I'm a Celebrity...Get Me Out of Here! (British TV series)

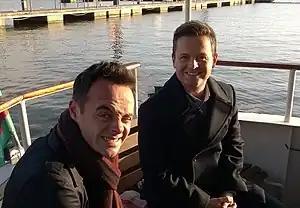
Ant & Dec have hosted the show together since it began in 2002, with the exception of the 2018 series.

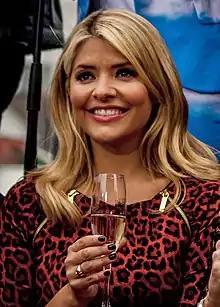
Dec was joined by Holly Willoughby for the 2018 series

In return for their appearance on "I'm a Celebrity...Get Me Out of Here!", the celebrities are asked to nominate a charity to which the producers, ITV Studios, make donations. The celebrities themselves are also paid a fee to compensate them for possible loss of earnings while they are in the jungle. The money is raised by allowing viewers to vote by phone for the celebrity they would like to complete a "Bushtucker Trial" – a physical task usually involving snakes, spiders or other creepy-crawlies found in the jungle – and, later in each series, to vote for the celebrity they would like to see win the show. The final remaining celebrity is declared the winner of the show, and is branded the "King" or "Queen".